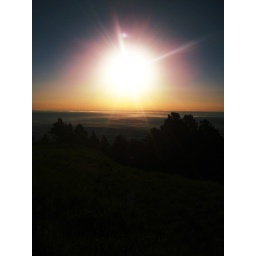
but I like it =) Taken at sunrise in the cloud peak wilderness area at bighorn national forest in wyoming